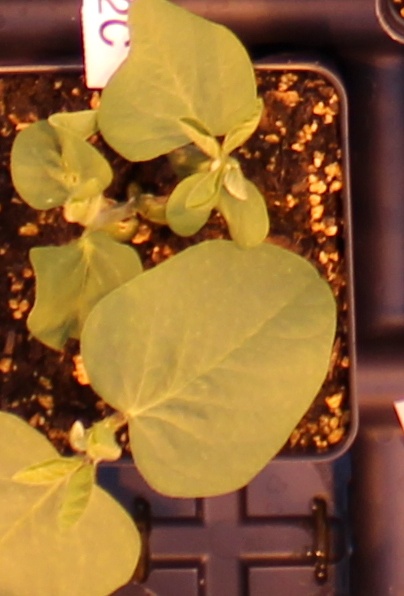
Label: Soybean